William J. Walker

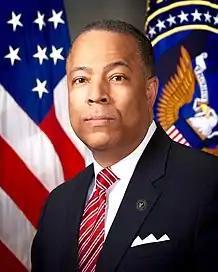
William J. Walker, Senior Intelligence Officer, Office of the Director of National Intelligence official photo

Walker is the former vice chairman, board of directors of the Young Marines, a military affiliated nonprofit service organization for boys and girls ages eight through high school that provides developmental programs that nurtures and encourages its over 10,000 members into becoming responsible citizens who enjoy a positive and drug-free lifestyle.